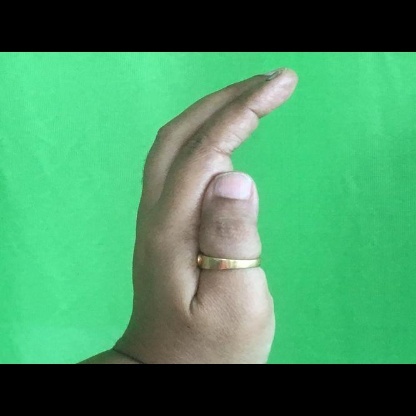
Mudra: Sarpasirsha